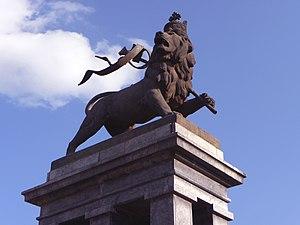
Le monument du Lion de Judah est une statue représentant le Lion de Judah située à Addis-Abeba, capitale de l'Éthiopie. La statue, œuvre du sculpteur français Georges Gardet, se dresse sur un piédestal en granite noir, décoré par des portraits en relief de Ménélik II, Haïlé Sélassié Iᵉʳ, Zewditou et Mekonnen Wolde Mikael. Le monument, situé en face de l'ancienne gare ferroviaire, marque l'extrémité sud de l'avenue Churchill, importante artère de la ville.
Georges Gardet, né le 11 octobre 1863 dans le 6ᵉ arrondissement de Paris et mort dans la même ville en 1939, est un sculpteur animalier français.